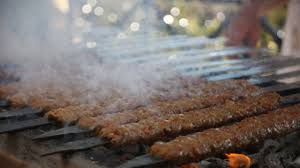
Yemek: kebap